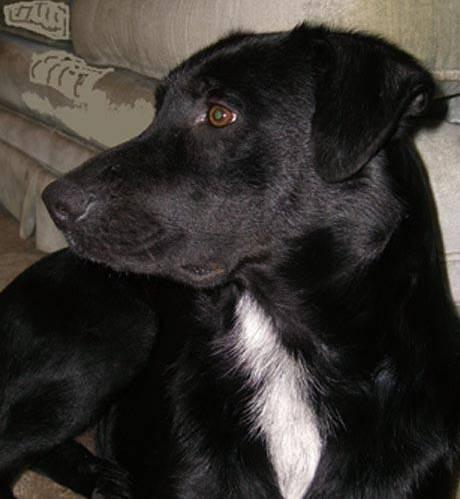
dog